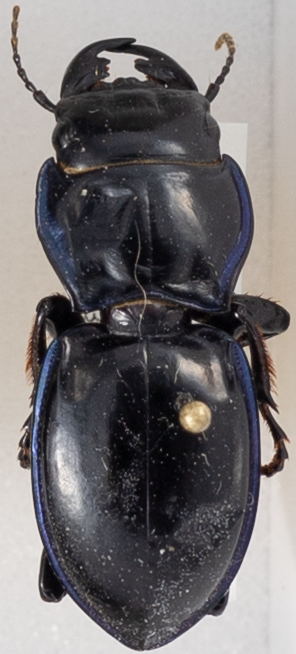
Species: Pasimachus elongatus
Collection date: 2014-07-08 04:00:00
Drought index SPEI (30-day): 0.568
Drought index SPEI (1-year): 0.646
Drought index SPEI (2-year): -0.968